Rathnakar (actor)

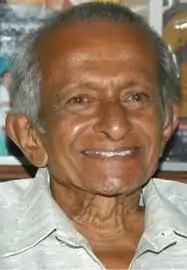

Kollur Manjunatha Bhatta Rathnakar (11 April 1931 - 21 September 2010) was an Indian actor and director, known for his work in Kannada film industry. He is best known for his comic roles in movies including Kanyarathna (1963), Satya Harishchandra (1965), Guru Shishyaru (1981), Hosa Belaku (1982) and Halli Meshtru (1992).